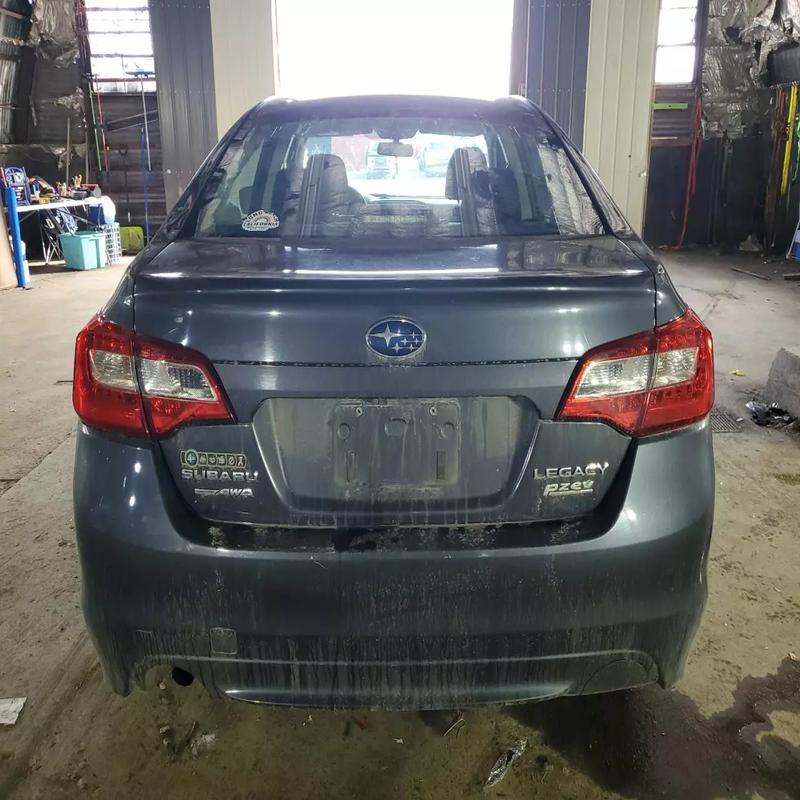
Aucun dommage détecté.
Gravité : aucun